Annelid

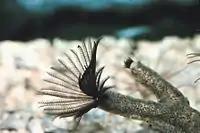
This sabellid tubeworm is budding

Polychaetes can reproduce asexually, by dividing into two or more pieces or by budding off a new individual while the parent remains a complete organism. Some oligochaetes, such as "Aulophorus furcatus", seem to reproduce entirely asexually, while others reproduce asexually in summer and sexually in autumn. Asexual reproduction in oligochaetes is always by dividing into two or more pieces, rather than by budding. However, leeches have never been seen reproducing asexually.